Japanese language

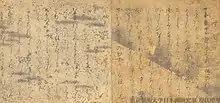
A 12th-century emaki scroll of "The Tale of Genji" from the 11th century

Early Middle Japanese is the Japanese of the Heian period, from 794 to 1185. It formed the basis for the literary standard of Classical Japanese, which remained in common use until the early 20th century.